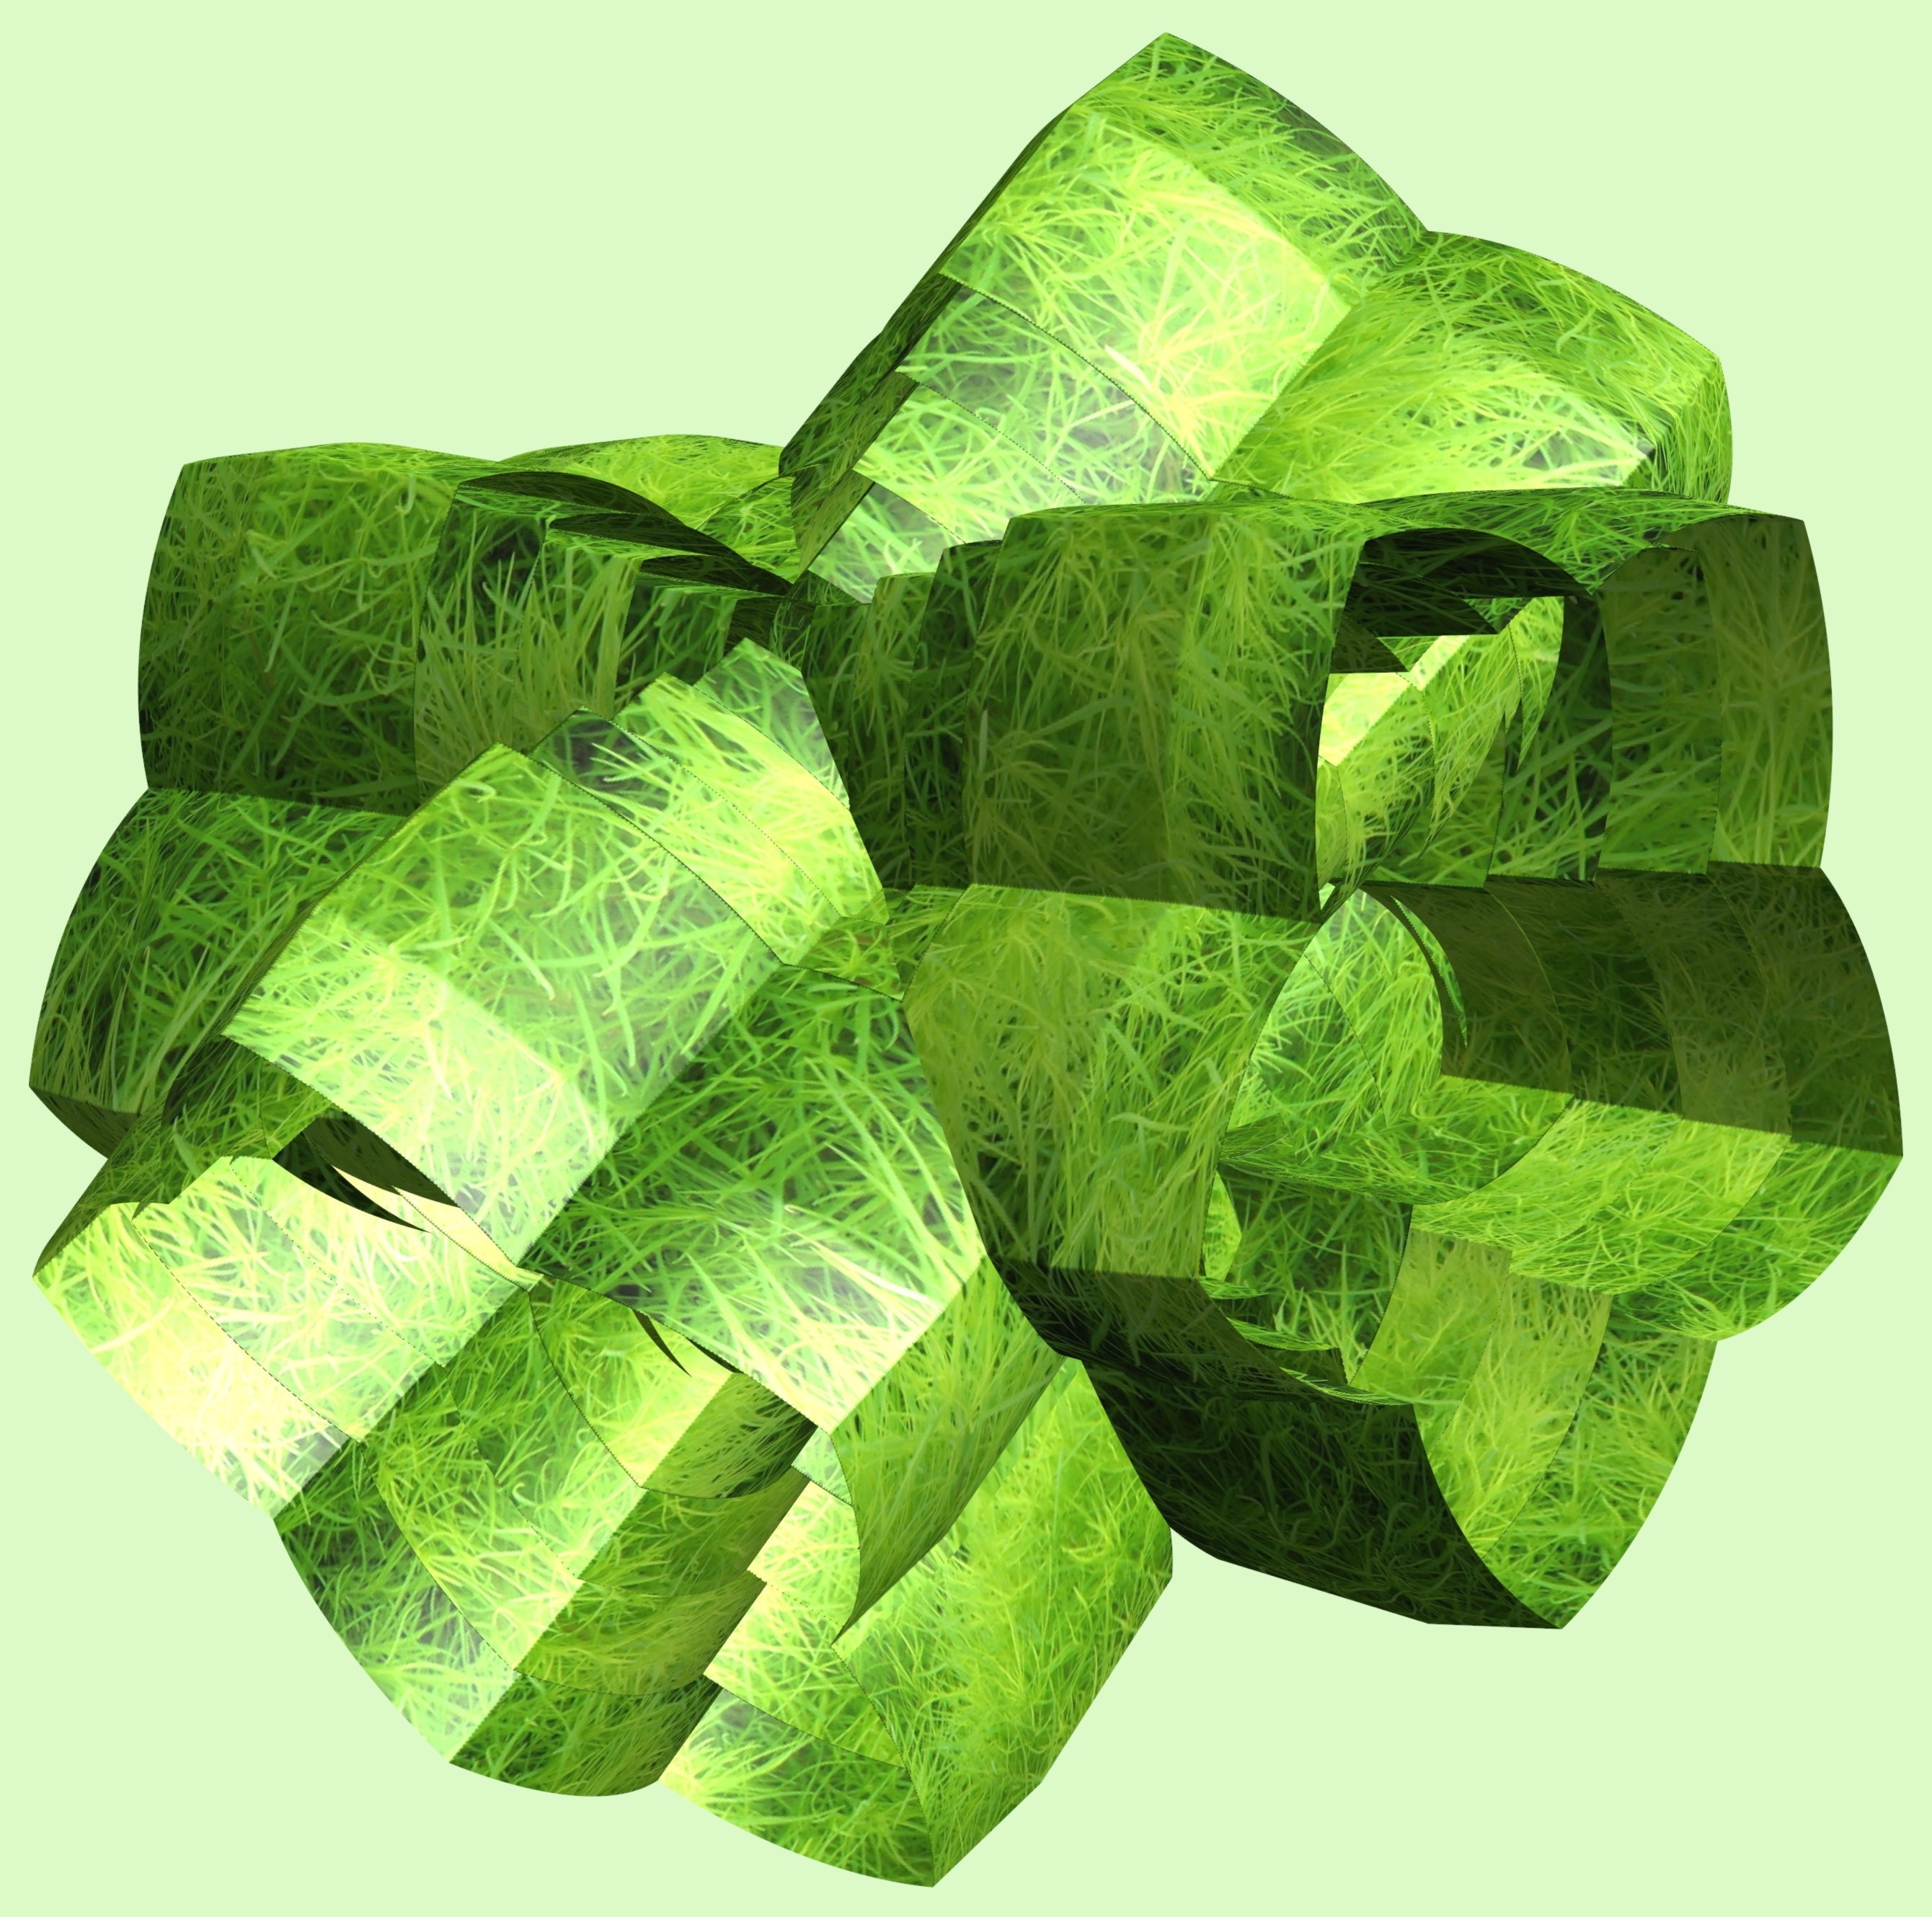
structure, plant, texture, leaf, flower, pattern, food, green, produce, jewellery, design, symmetry, 3d, graphic, torus, mathematica, cg, parametricplot3d, code, program, algorithm, mapping, flowering plant, land plant